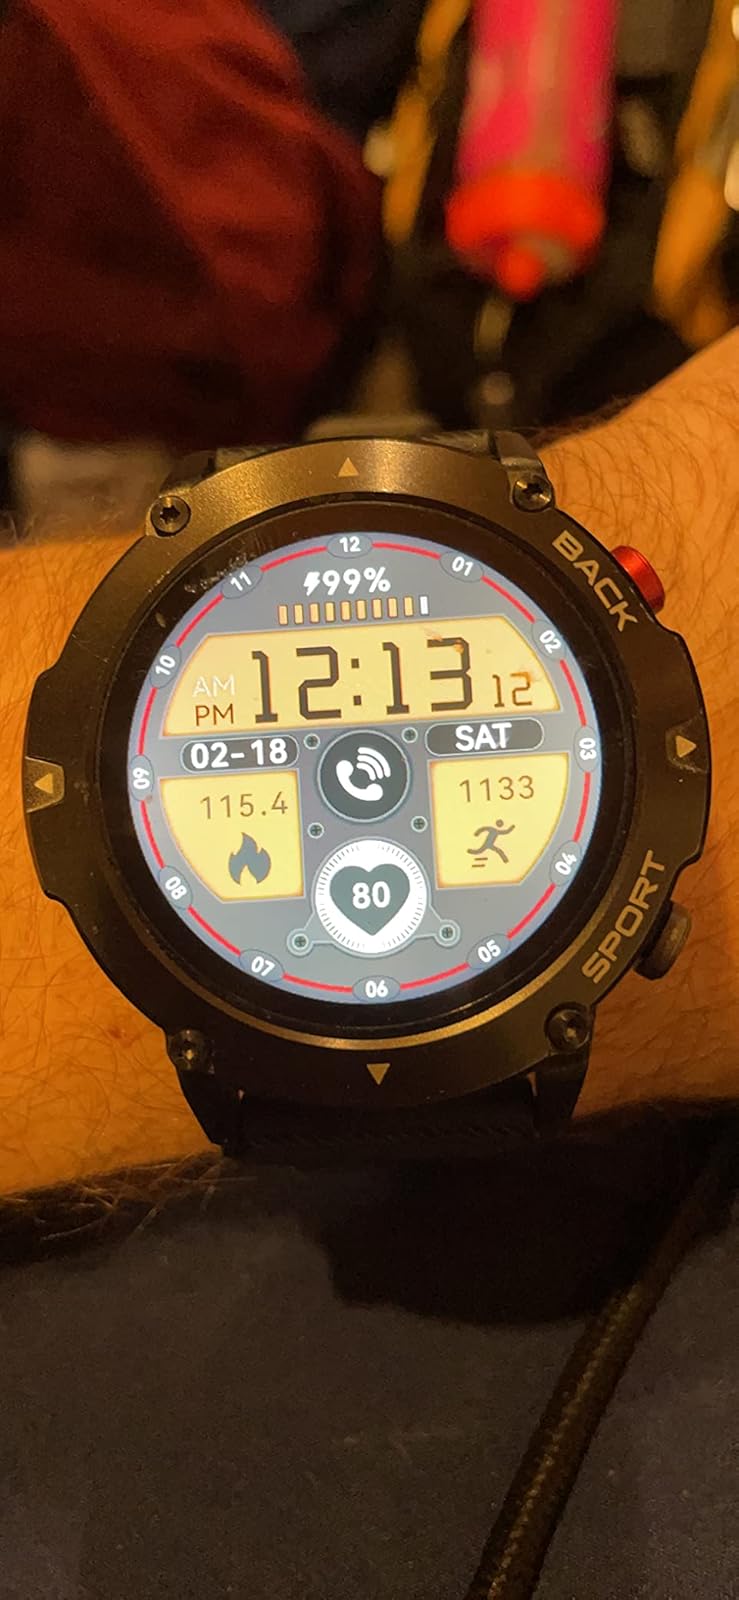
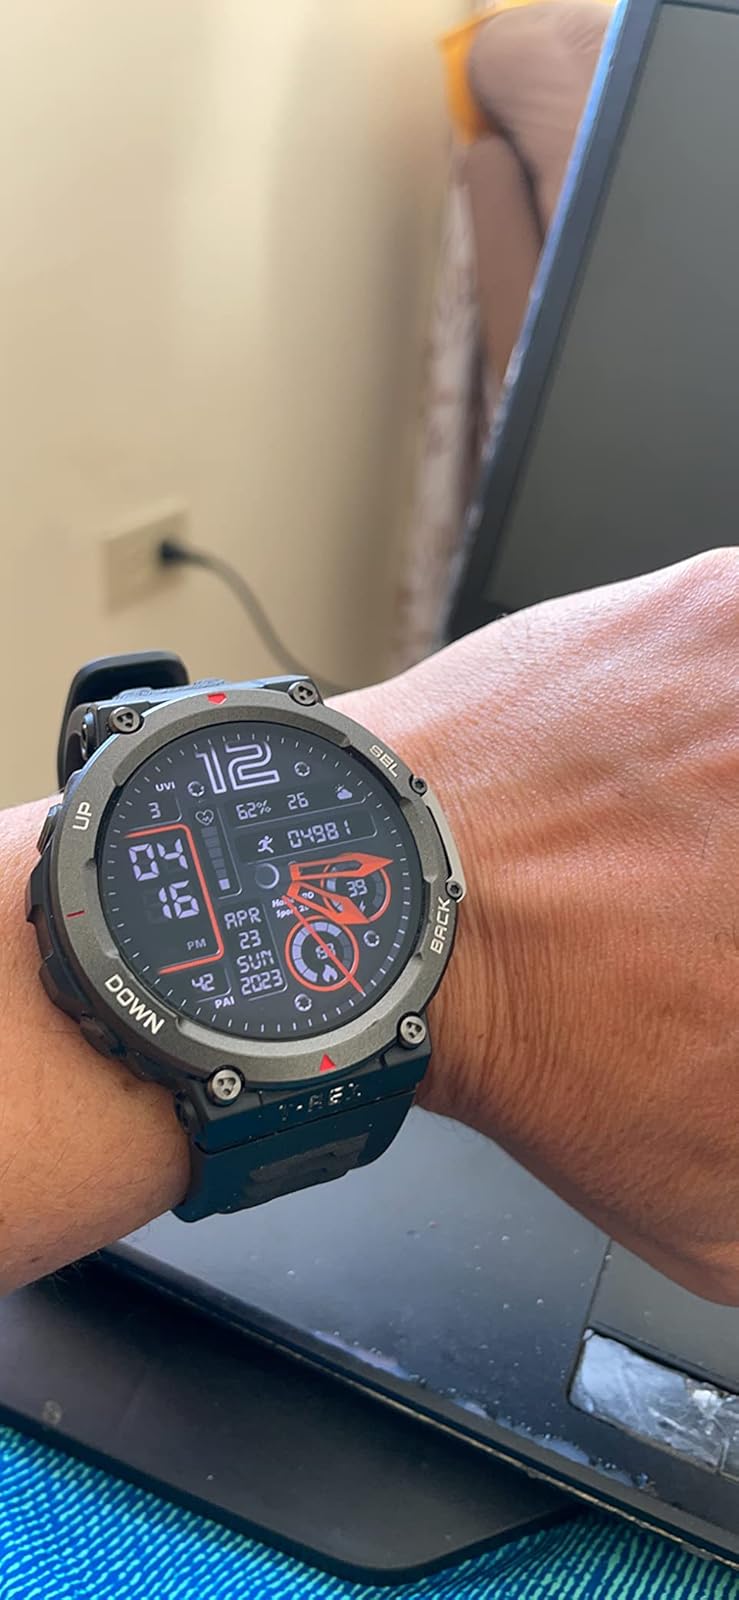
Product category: smartwatch
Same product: no